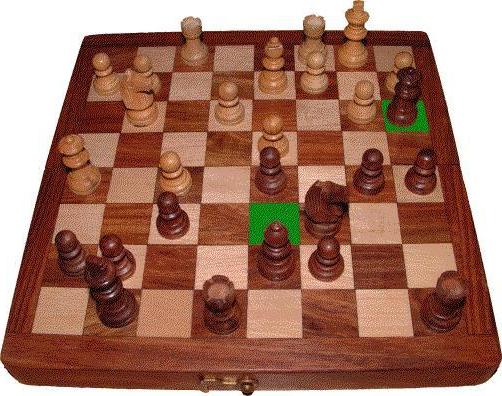
Label: not_food